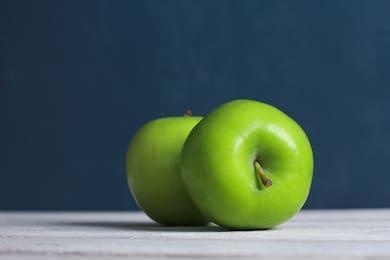
Label: apple